Zopherus nodulosus

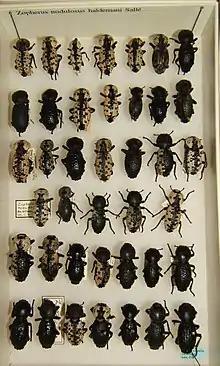

"Z. n. haldemani" Horn, 1870, common names Haldeman's ironclad beetle or Texas ironclad beetle, is sometimes treated as a separate species. It can grow between 1.5 and 2 centimetres in length. The body is a blotchy black-and-white pattern, and the legs are fully black. The subspecies name, "haldemani", references the Haldeman brothers (Samuel Haldeman and Horace Haldeman), the former a naturalist and philologist, the latter a soldier and one of the first people to concentrate on insect collection in Texas.